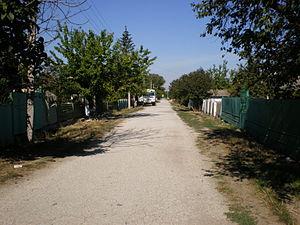
Kostotchkovka (Crimée, Ukraine)
Kistotchkivka est un village de Crimée, situé dans le raion de Nyjn'ohirs'k. Il comptait 1 082 habitants au recensement de 2001.